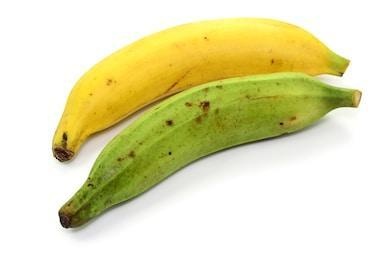
Label: banana